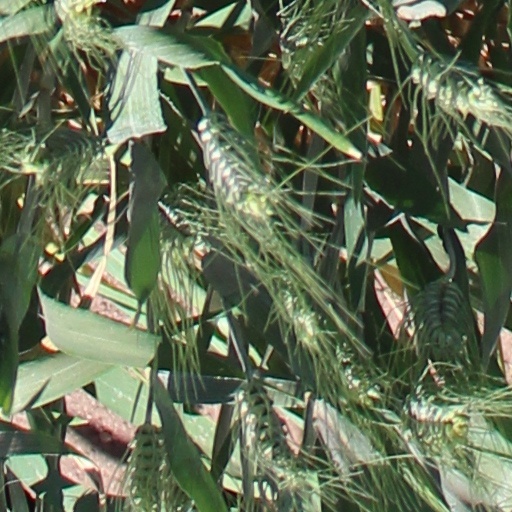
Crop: wheat